Heesen Yachts

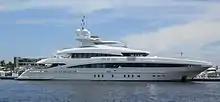
Heesen Luxury yacht "Man of Steel", at Bahia Mar marina in Fort Lauderdale, Florida, US, in 2009

Frans Heesen sold the yard to Russian billionaire Vagit Alekperov in 2008 for a reported $150 million. Heesen Yachts was featured in "Voyages of M/Y AlumerciA", a 2011 book written by Andrew Rogers. The book documents the voyages between 2001 and 2010 of the eponymous motoryacht that was built by Heesen. In 2013, Heesen launched the 65-metre (213 ft) Fast Displacement yacht "Galactica Star", a custom-built yacht with a top speed of 28.8 knots. It has received nine awards including a World Superyacht Award. Heesen also launched another World Superyacht Award winning yacht – "Satori" – in 2011. Frans Heesen retired from the company in 2012, 35 years after founding Heesen Yachts. On wednesday 23 April 2025, Frans Heesen died peacefully in his hometown Oss.